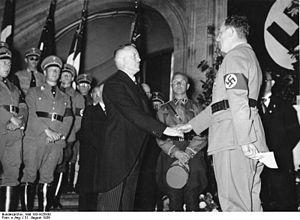
Roland Freisler est un juriste allemand, né le 30 octobre 1893 à Celle et mort le 3 février 1945 à Berlin.
Ernst Lautz, né le 13 novembre 1887 à Wiesbaden et décédé le 22 janvier 1977 à Lübeck, était un juriste allemand ayant servi durant le Troisième Reich.